Princess Projectra

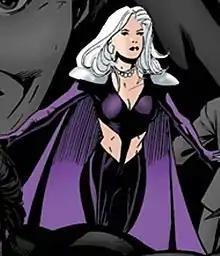
Princess Projectra as depicted in "Legion of Super-Heroes" (vol. 5) #6 (2005). Art by Barry Kitson.

Princess Projectra (later Sensor Girl) is a fictional character, a superheroine in the DC Comics universe. Typically portrayed as a haughty member of an alien royal family, she is from the 30th and 31st centuries and is a member of the Legion of Super-Heroes.